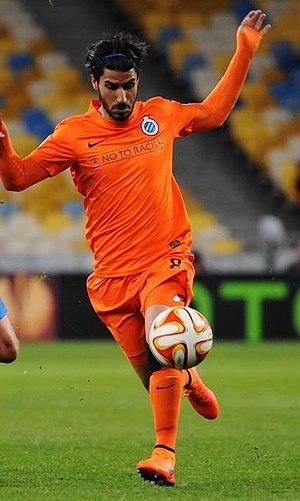
Lior Refaelov est un footballeur international israélien, né le 26 avril 1986 à Or Aqiva en Israël. Il évolue actuellement au Royal Antwerp FC au poste d'ailier ou de milieu offensif.